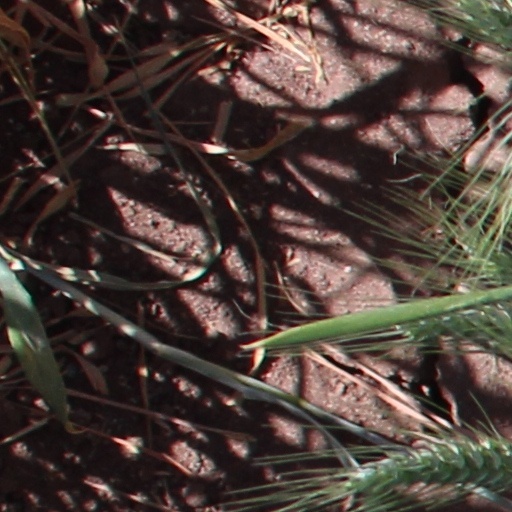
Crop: wheat